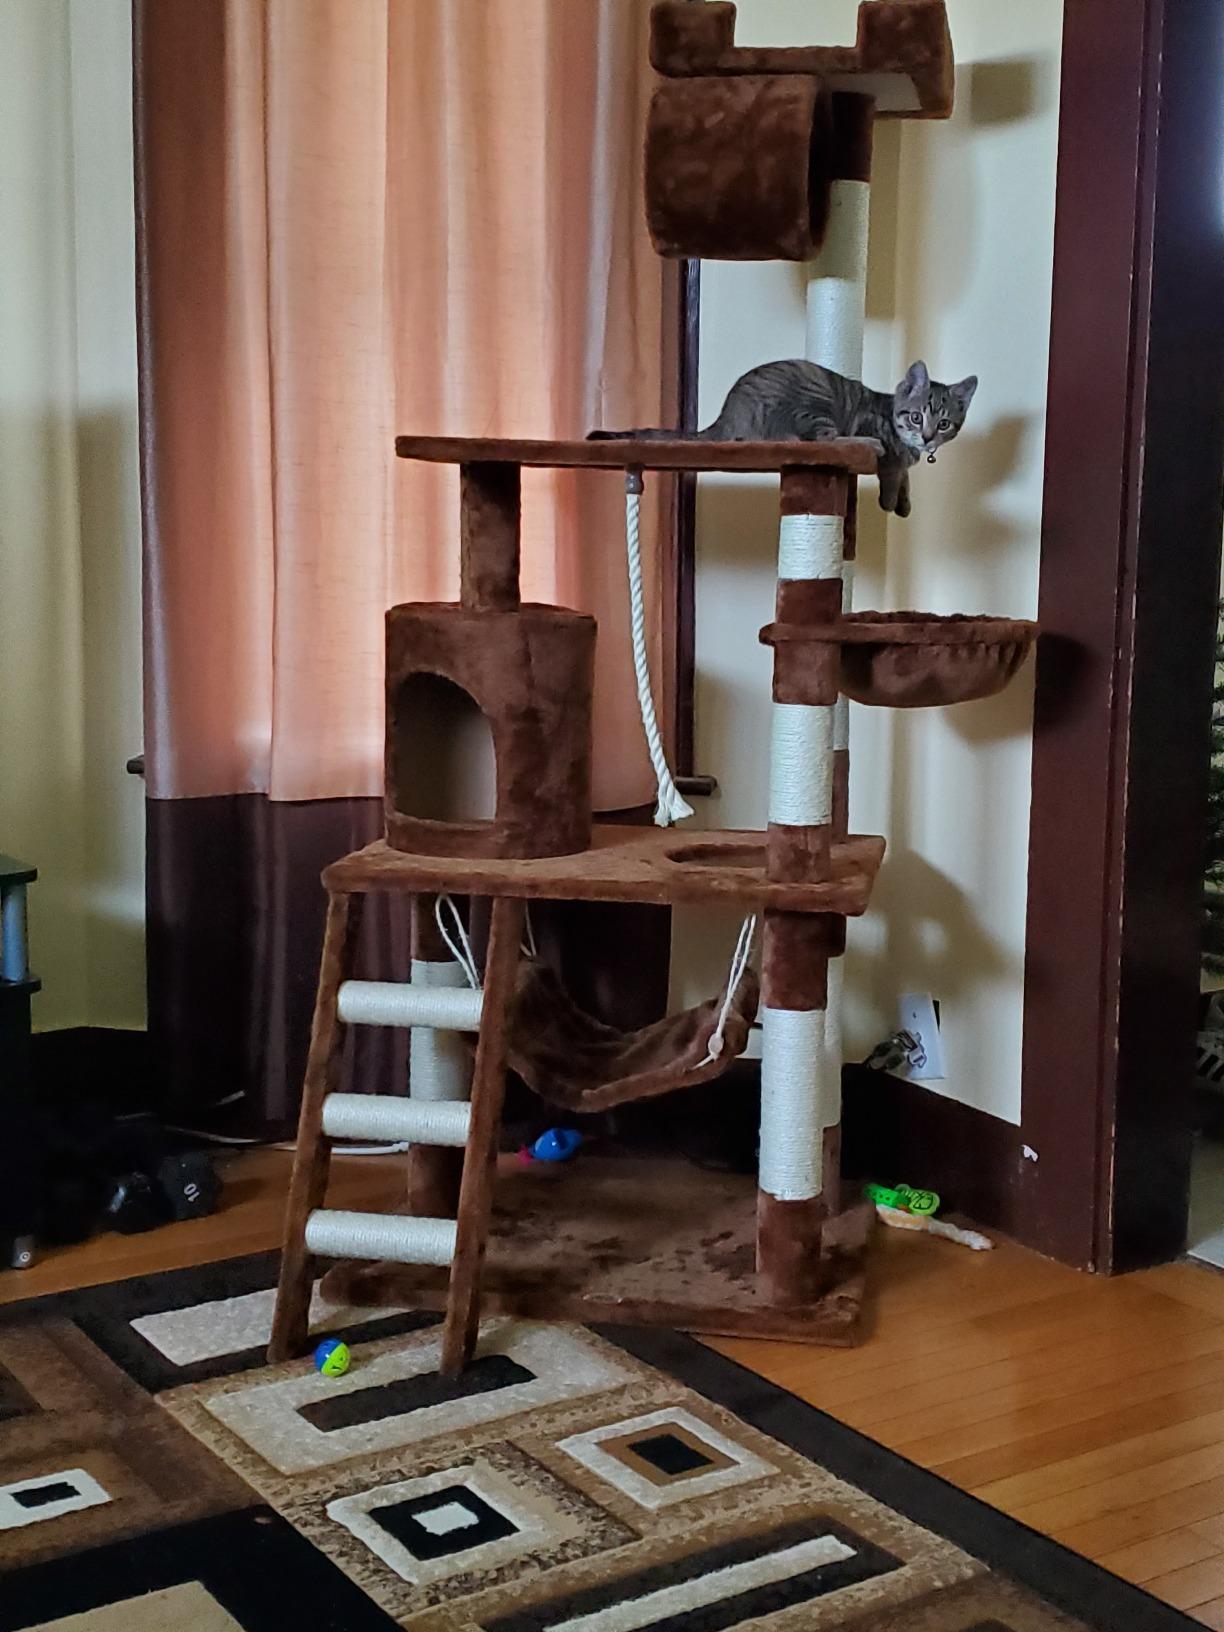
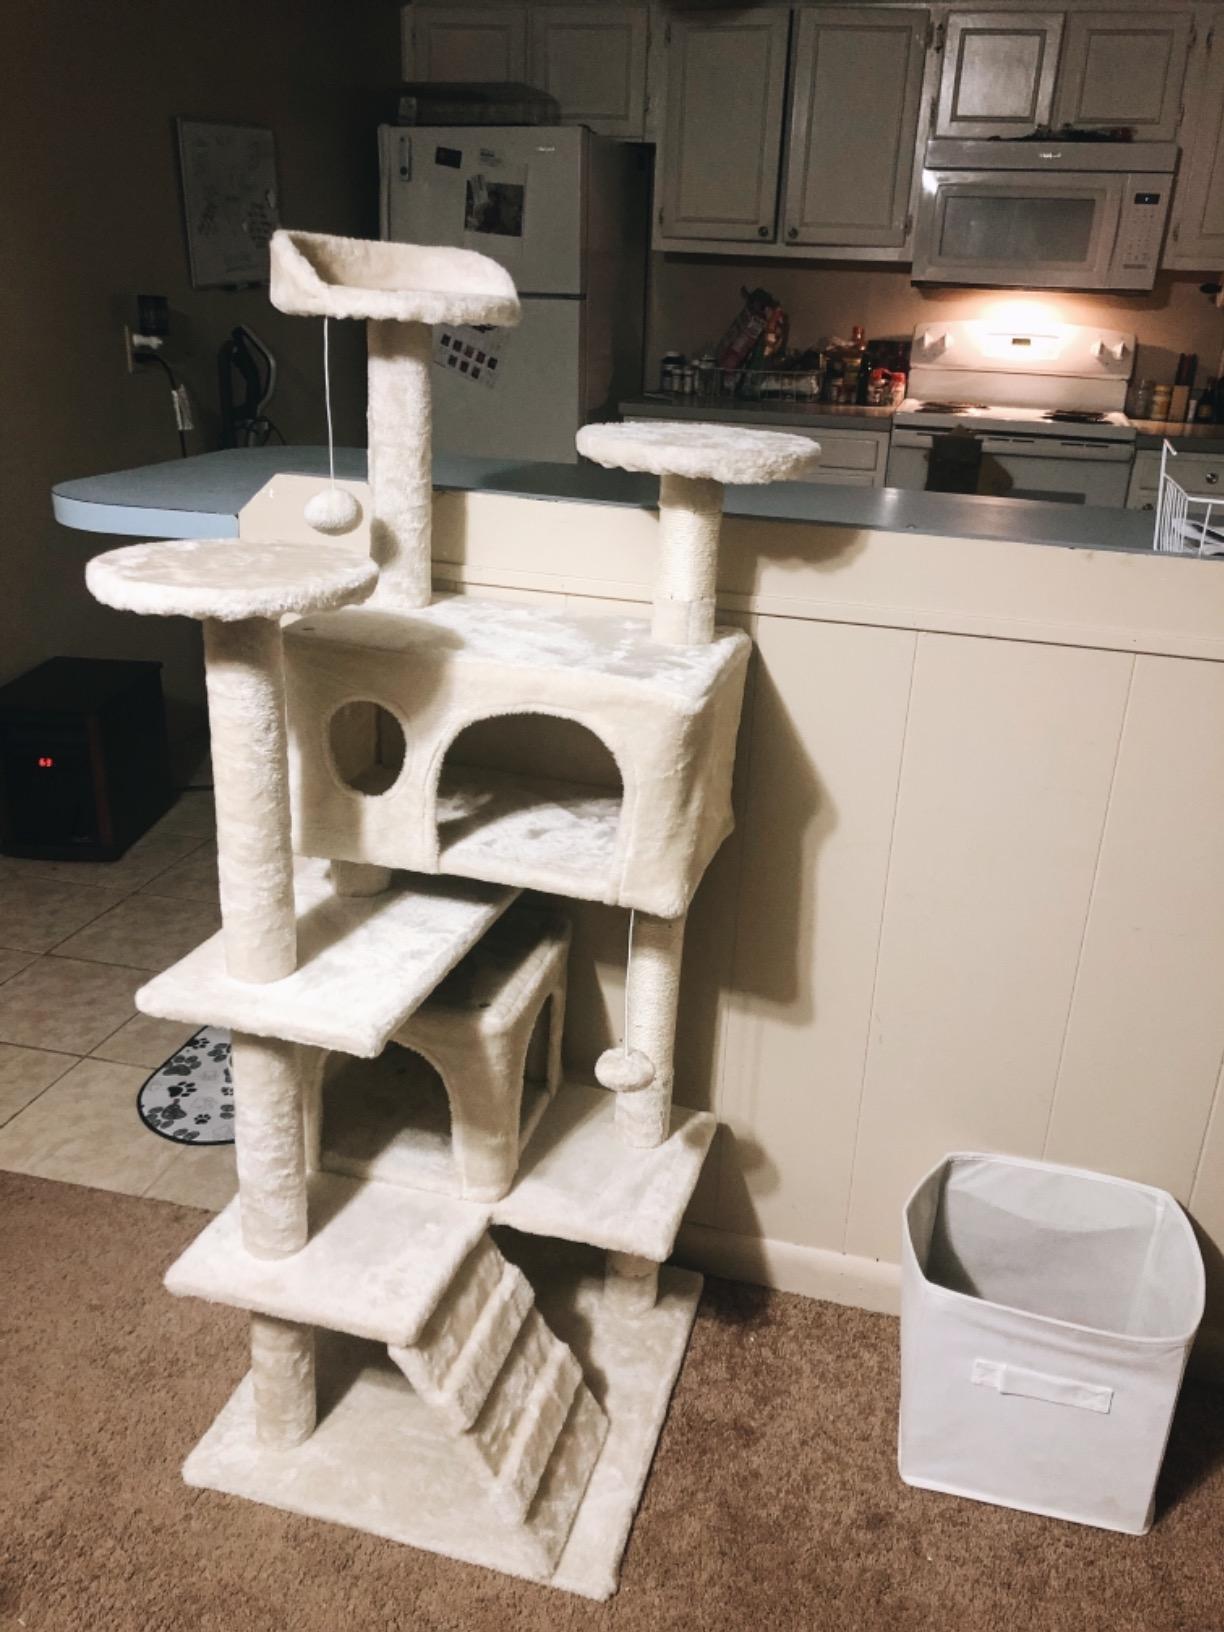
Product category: items_cat tree
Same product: no